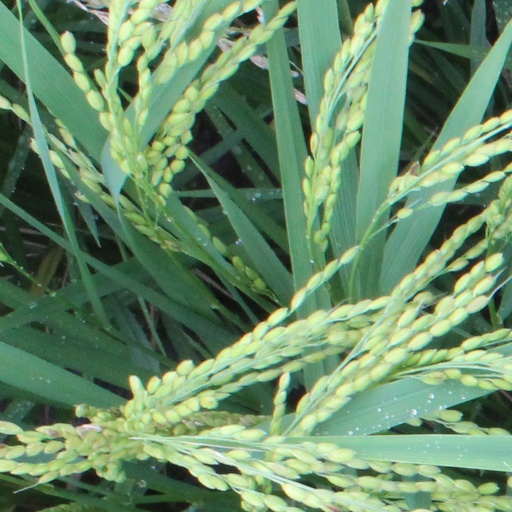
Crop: rice